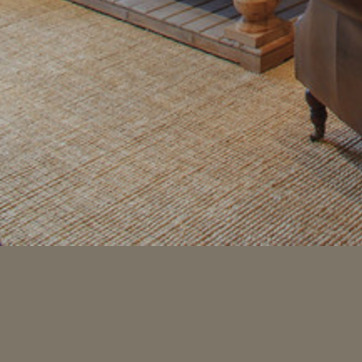
Material: carpet